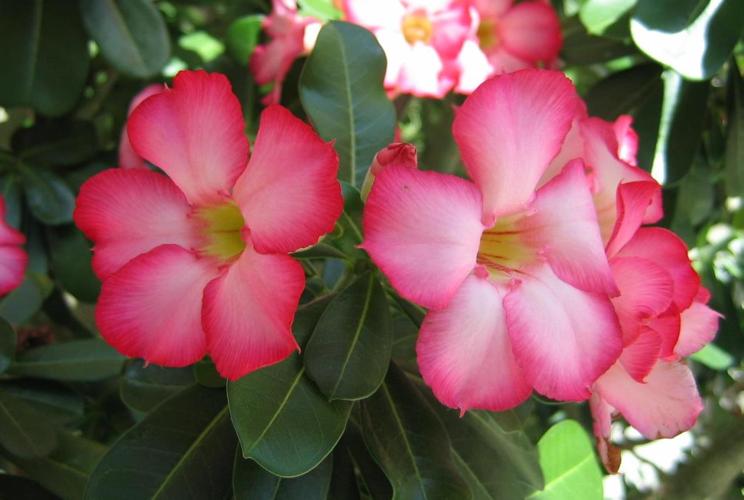
Label: desert-rose